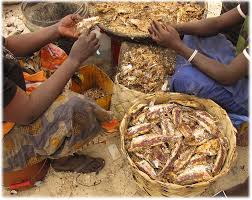
Lii de ab nataal la. Nataal bi nag lii laa ci gis : ñaari jigéen yu toog, tiim keccax di ko xolli, di ko def ci ab dámb.